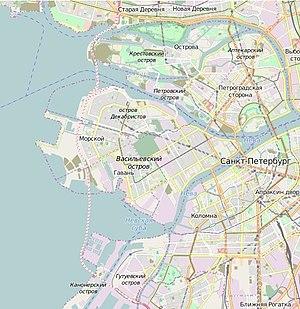
La Rocade express ouest est une autoroute payante qui lie les quartiers nord et sud de la ville de Saint-Pétersbourg, sur sa façade maritime.